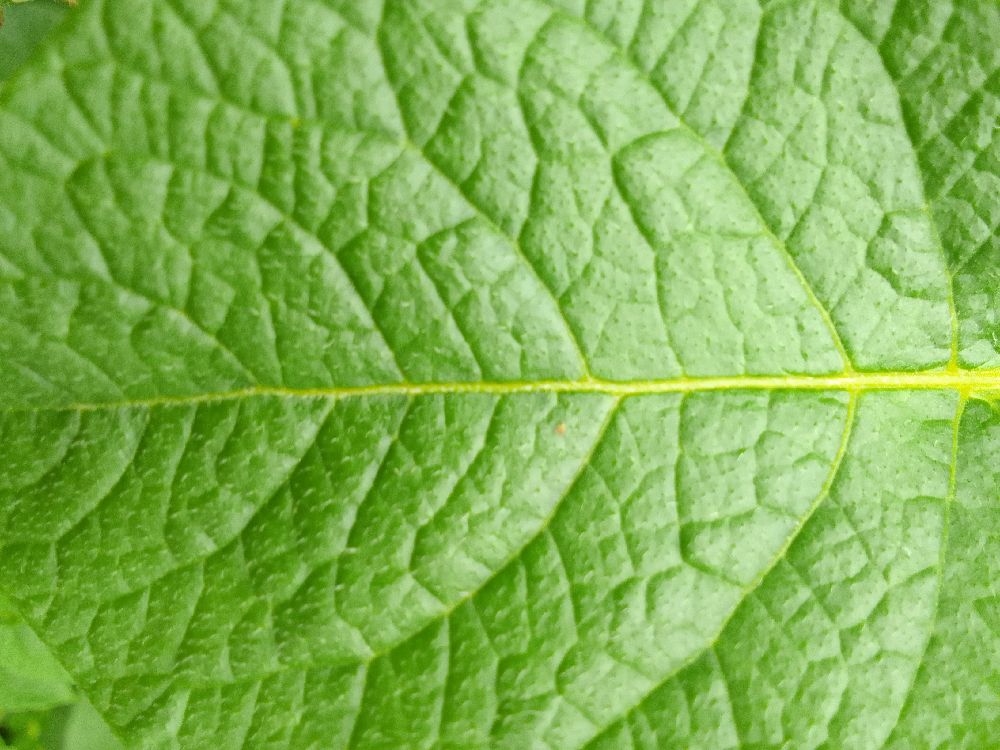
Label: Healthy